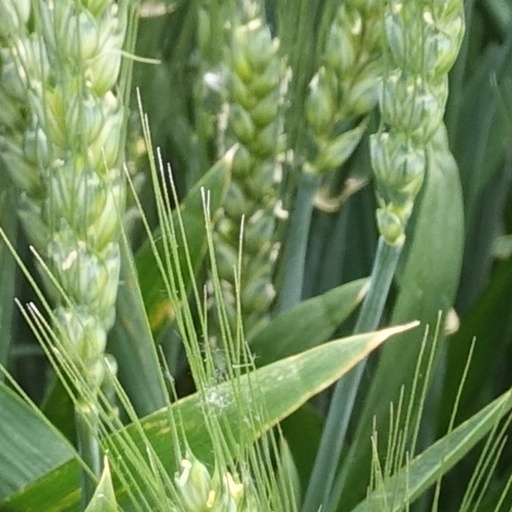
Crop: wheat